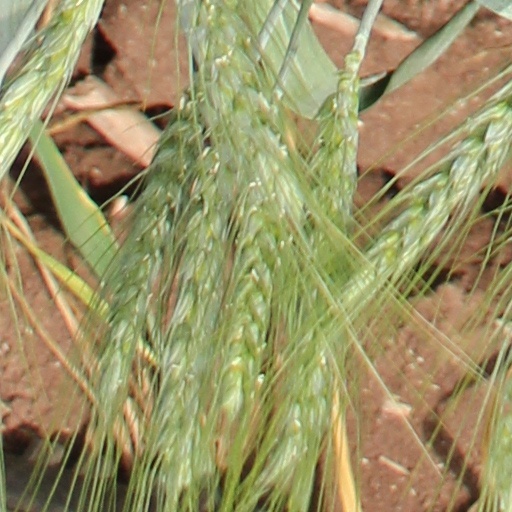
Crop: wheat